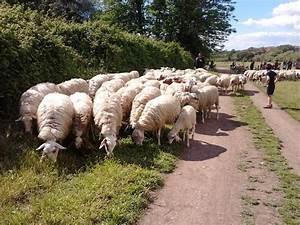
sheep